WFLD

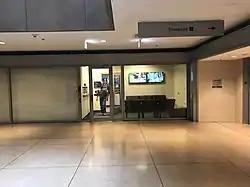
The main entrance to the studios of WFLD & WPWR on the ground floor of Michigan Plaza.

Although it was now part of a network, as was the case with other Fox stations during the network's early years, Channel 32, for all intents and purposes, continued to be programmed as a "de facto" independent station as Fox's initial programming consisted solely of a late-night talk show, "The Late Show Starring Joan Rivers". Even when Fox launched its prime time lineup in April 1987, the network only aired programs during that daypart on Saturday and Sundays early on; Fox gradually debuted additional nights of programming over the next six years until it adopted a seven-night-a-week schedule in September 1993. Until Fox began airing programming on a nightly basis, WFLD aired a movie at 7 p.m. (initially at 8 p.m. until 1988) on nights when network programs did not air. The afternoon and Saturday morning animation blocks were replaced by the network-supplied Fox Children's Network block (later known as Fox Kids) in September 1990. During the mid-1990s, WFLD continued to strengthen its programming schedule with acquisitions such as "The Simpsons", "Home Improvement" (which later moved to rival station WGN-TV in September 2001), and "Seinfeld" (which eventually moved to sister station WPWR, and later to WCIU-TV).